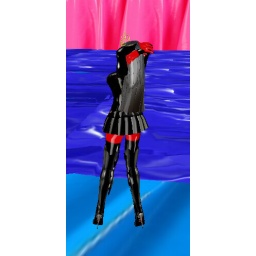
Sexy shiny me by the latex water